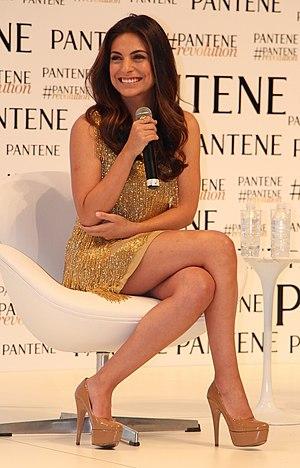
Dynastie est une série télévisée américaine développée Josh Schwartz, Stephanie Savage et Sallie Patrick, diffusée depuis le 11 octobre 2017 sur le réseau The CW.
Ana Brenda Contreras, aussi connue sous le nom de Ana Breco, née le 24 décembre 1986 à McAllen, au Texas, est une chanteuse, actrice et productrice américaine.